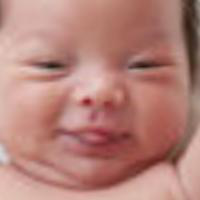
Age group: age 01-10